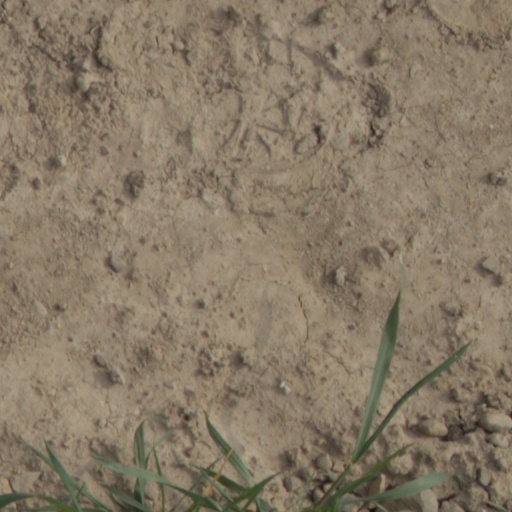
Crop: wheat